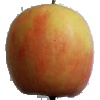
Label: apple_pink_lady